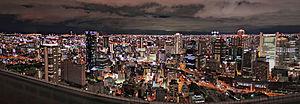
Panorama urbain nocturne d’Osaka depuis l’Umeda Sky Building.